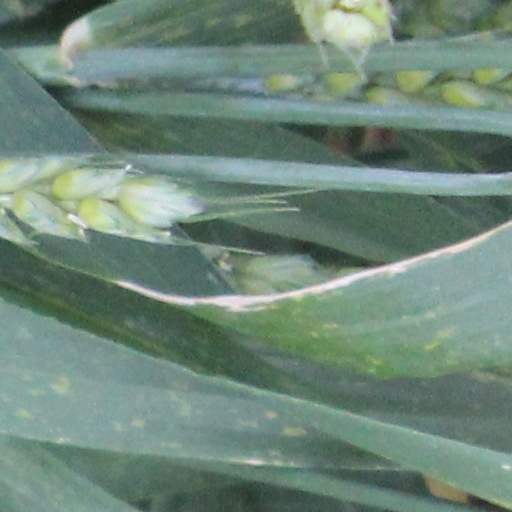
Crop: wheat